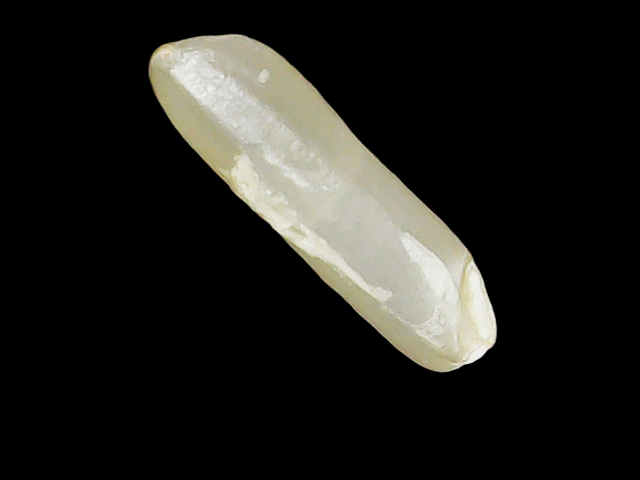
Rice variety: Binadhan14